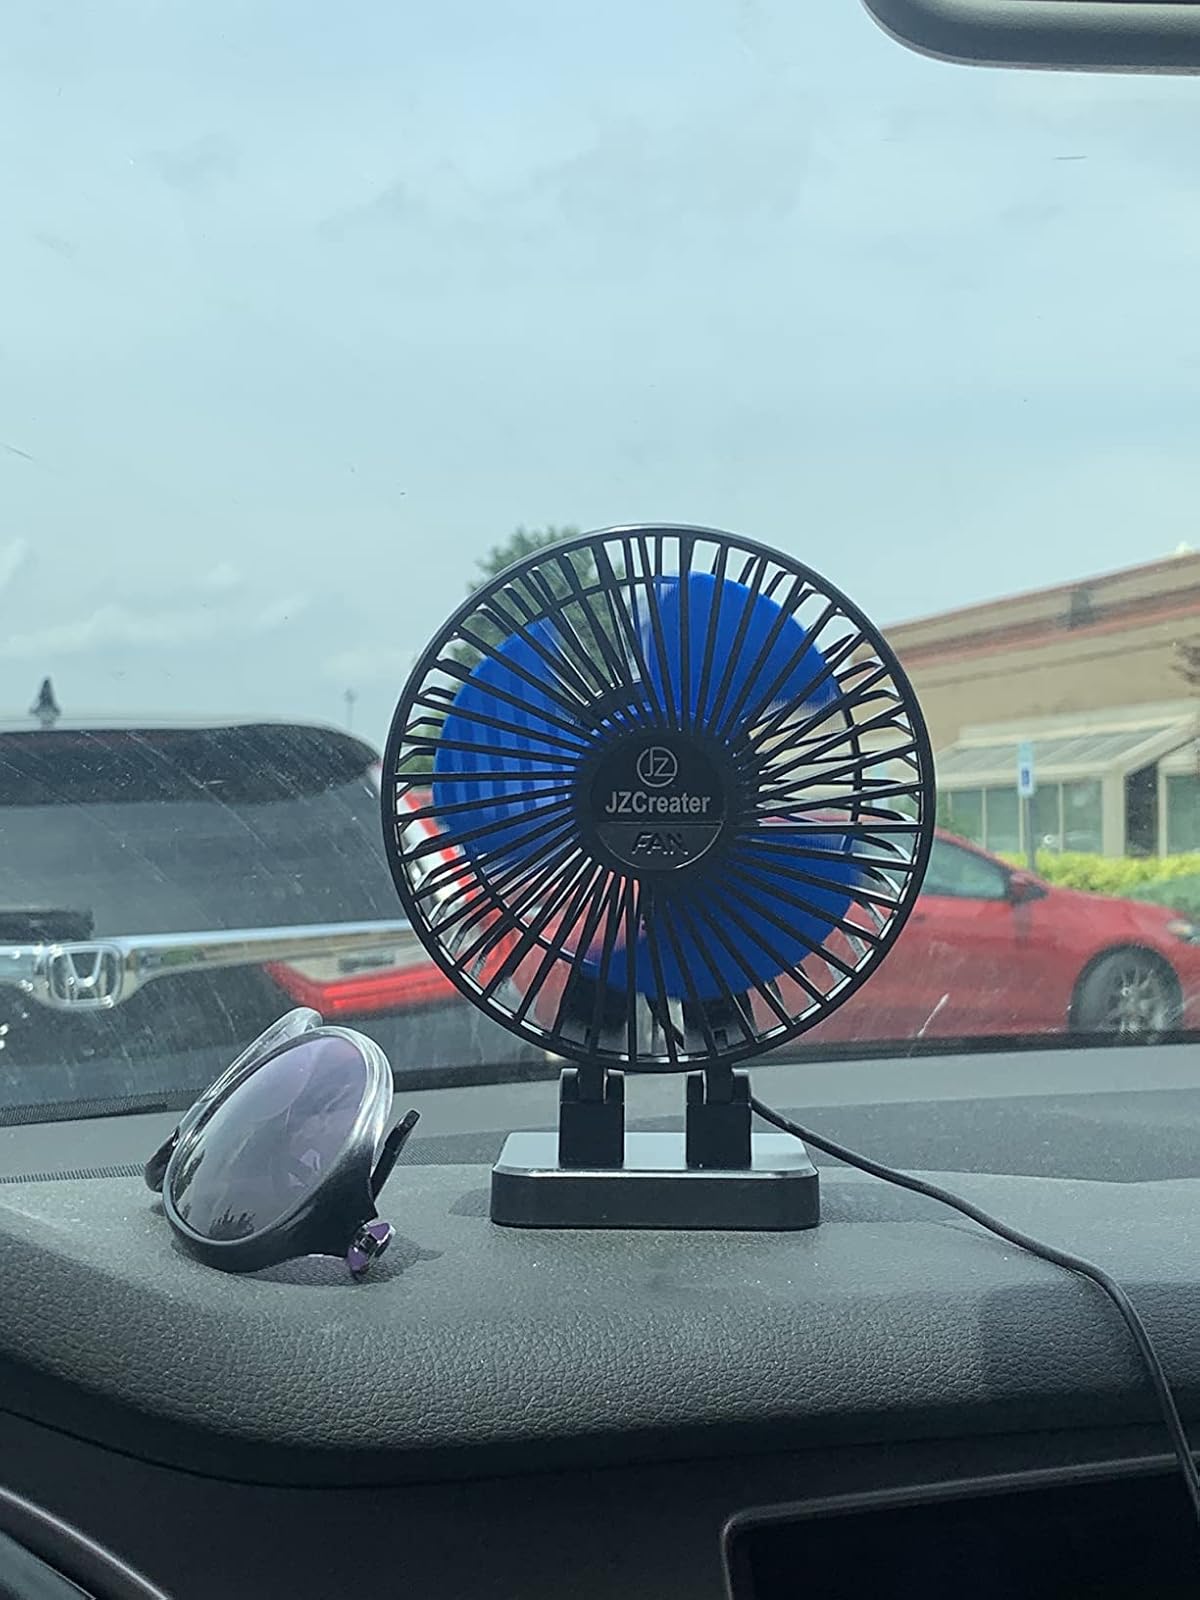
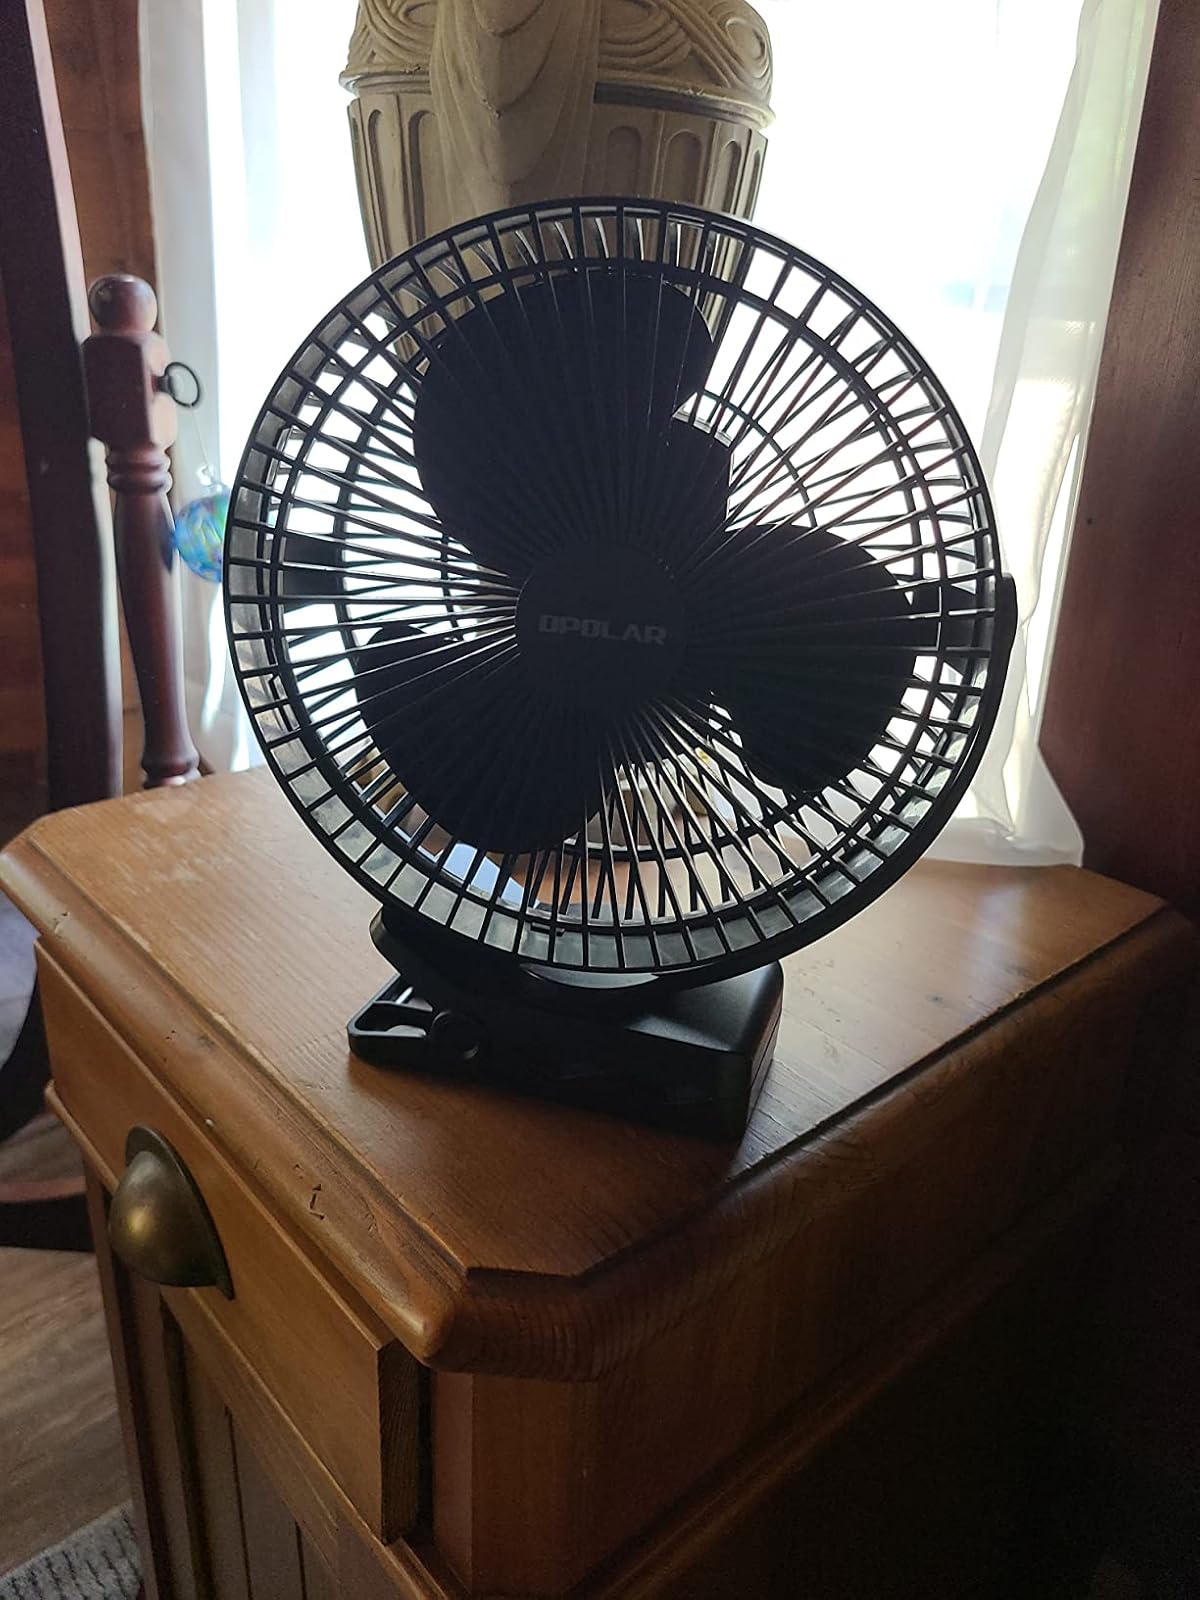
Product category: fan
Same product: no